Frans van Daele

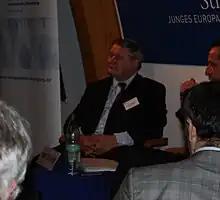
Baron van Daele in 2010

Subsequently, from 1997 to 2002, van Daele was Ambassador and Permanent Representative to the European Union in Brussels. During this period, he was Belgium's negotiator for the Treaty of Nice. During Belgium's rotating presidency of the Council of the European Union (July - December 2001), he chaired the Committee of Permanent Representatives. He co-authored the Laeken Declaration which laid the ground for the Treaty of Lisbon. Moreover, during this period he was deeply involved in the negotiation of the many European measures taken to fight terrorism in the wake of 9/11 (European arrest warrant; common criminal law definition of terrorism and minimum sanction rules).